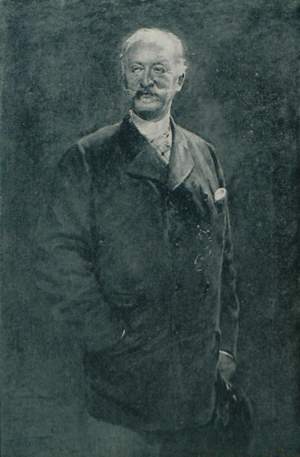
Albert Baur père est un peintre allemand.